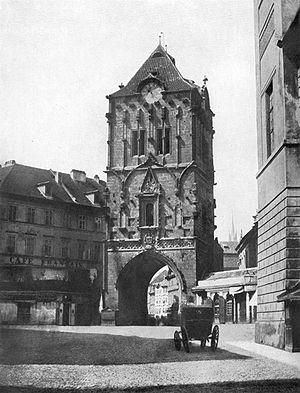
La tour poudrière est un des édifices les plus connus de la ville de Prague. Elle est la limite entre la vieille Ville et la nouvelle Ville.